Roman people

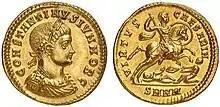
Coin of Emperor Constantine II (337–340), depicting the emperor on horseback, trampling two barbarians

Although Ancient Rome has been termed an 'evidently non-racist society', Romans carried considerable cultural stereotypes and prejudices against cultures and peoples that were not integrated into the Roman world, i.e. "barbarians". Though views differed through Roman history, the attitude towards peoples beyond the Roman frontier among most Roman writers in late antiquity can be summed up with "the only good barbarian is a dead barbarian". Throughout antiquity, the majority of Roman emperors included anti-barbarian imagery on their coinage, such as the emperor or Victoria (the personification and goddess of victory) being depicted as stepping on or dragging defeated barbarian enemies. Per the writings of Cicero, what made people barbarians was not their language or descent, but rather their customs and character, or lack thereof. Romans viewed themselves as superior over foreigners, but this stemmed not from perceived biological differences, but rather from what they perceived as a superior way of life. 'Barbarian' was as such a cultural, rather than biological, term. It was not impossible for a barbarian to become a Roman; the Roman state was itself seen as having the duty to conquer and transform, i.e. civilise, barbarian peoples.